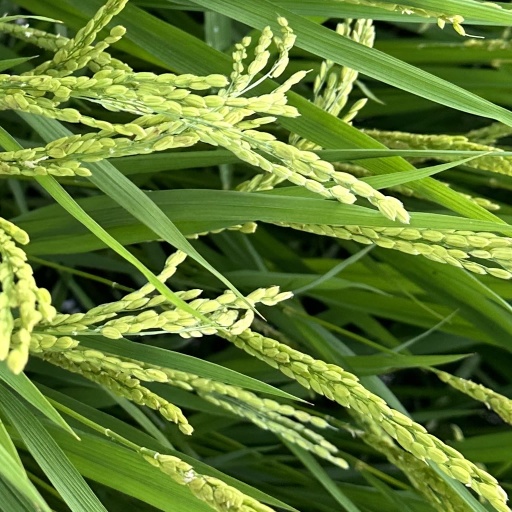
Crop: rice